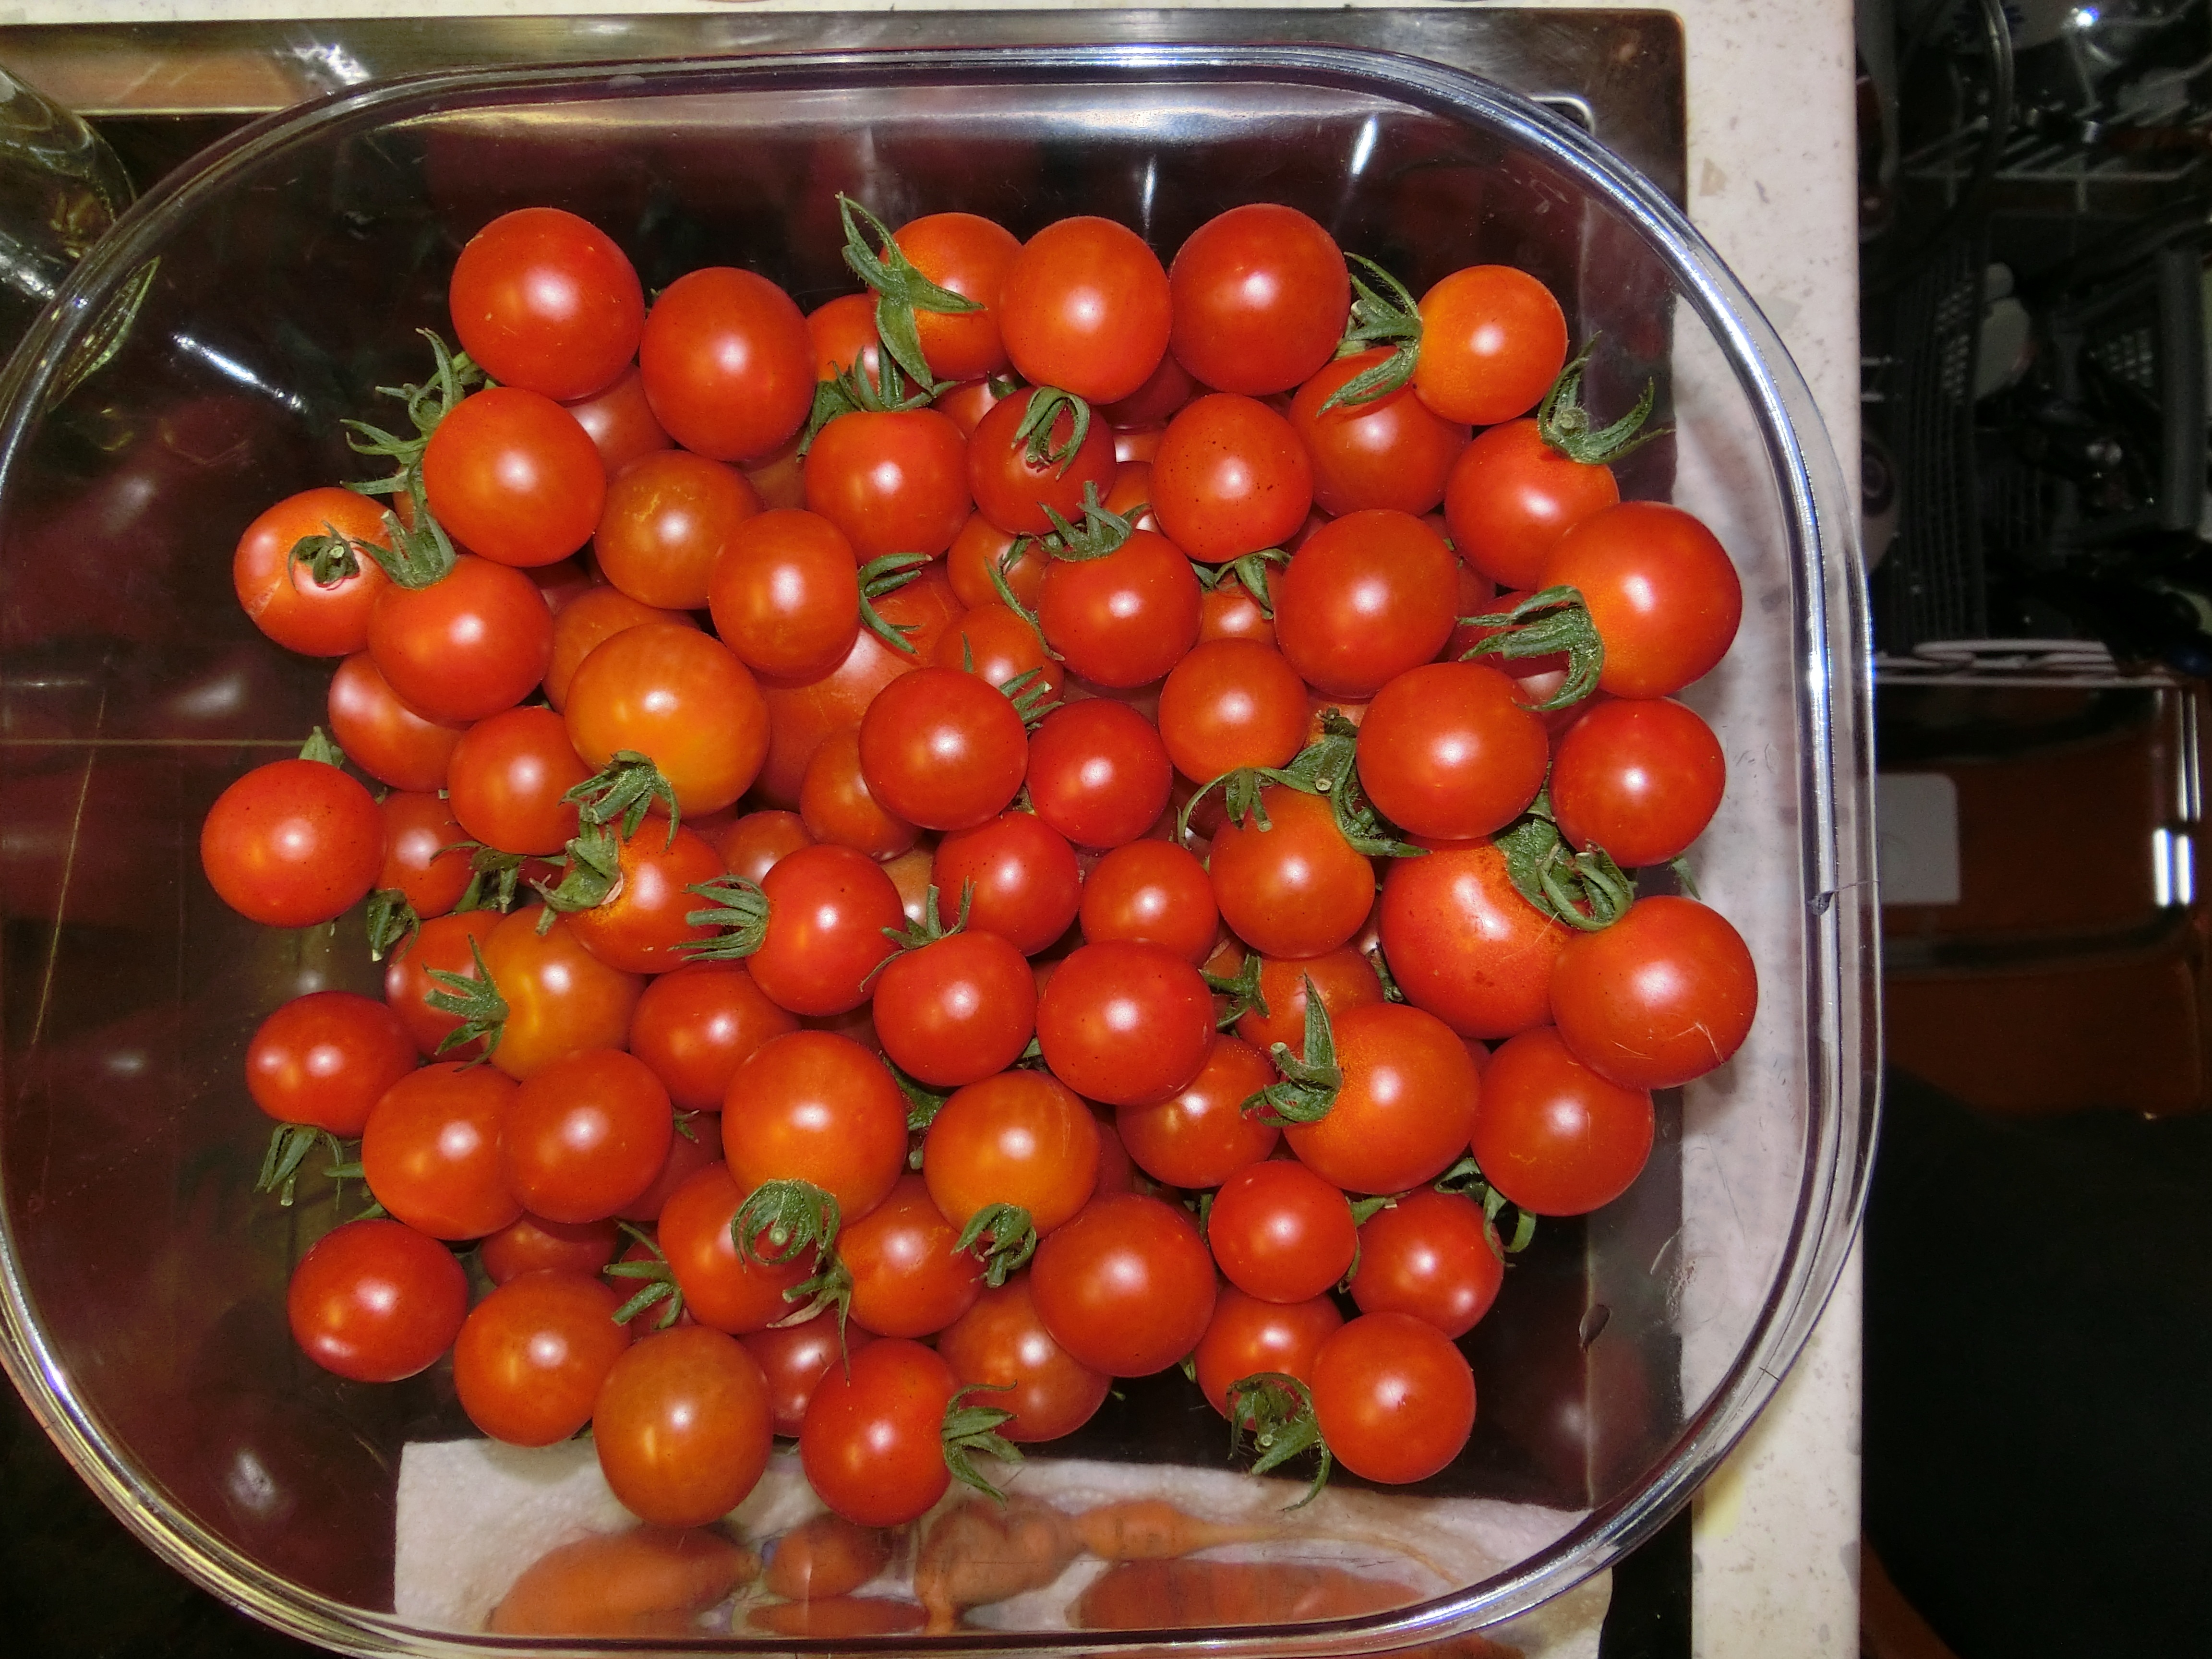
plant, fruit, food, salad, red, produce, vegetable, healthy, eat, tomato, vegetables, tomatoes, vitamins, of course, bio, flowering plant, cherry tomatoes, land plant, potato and tomato genus